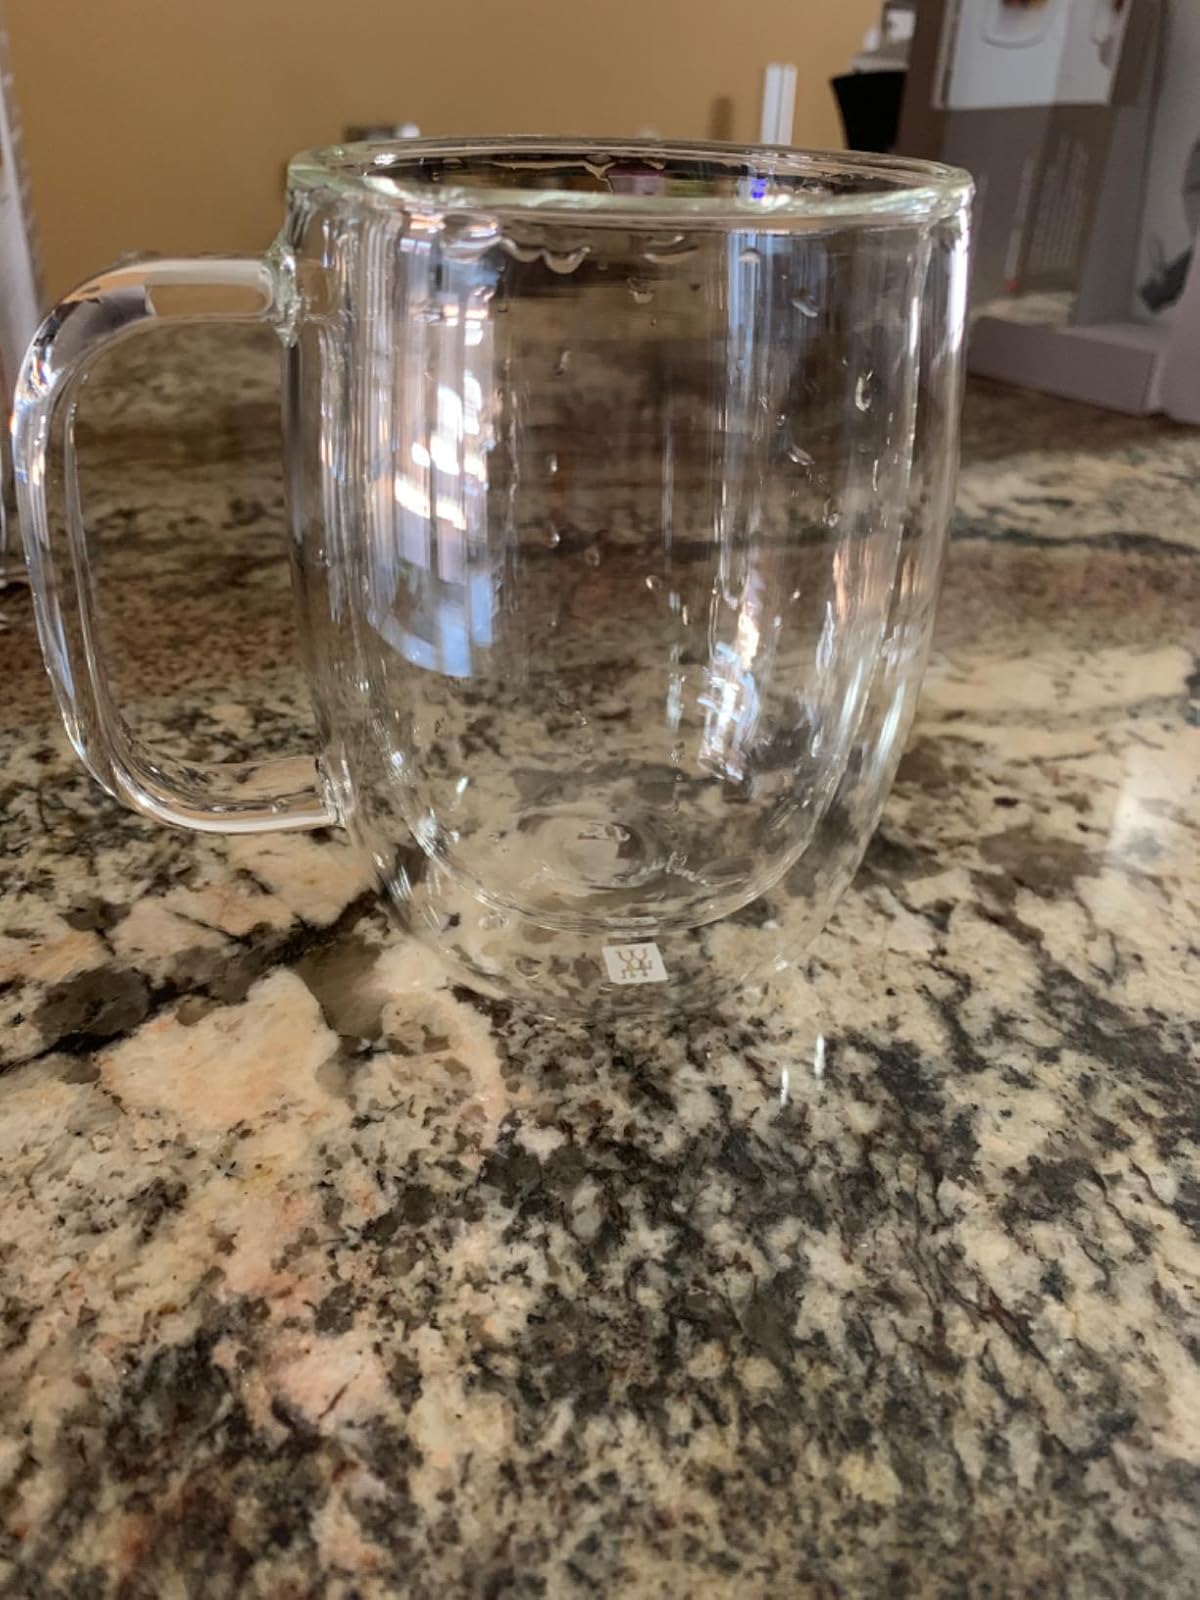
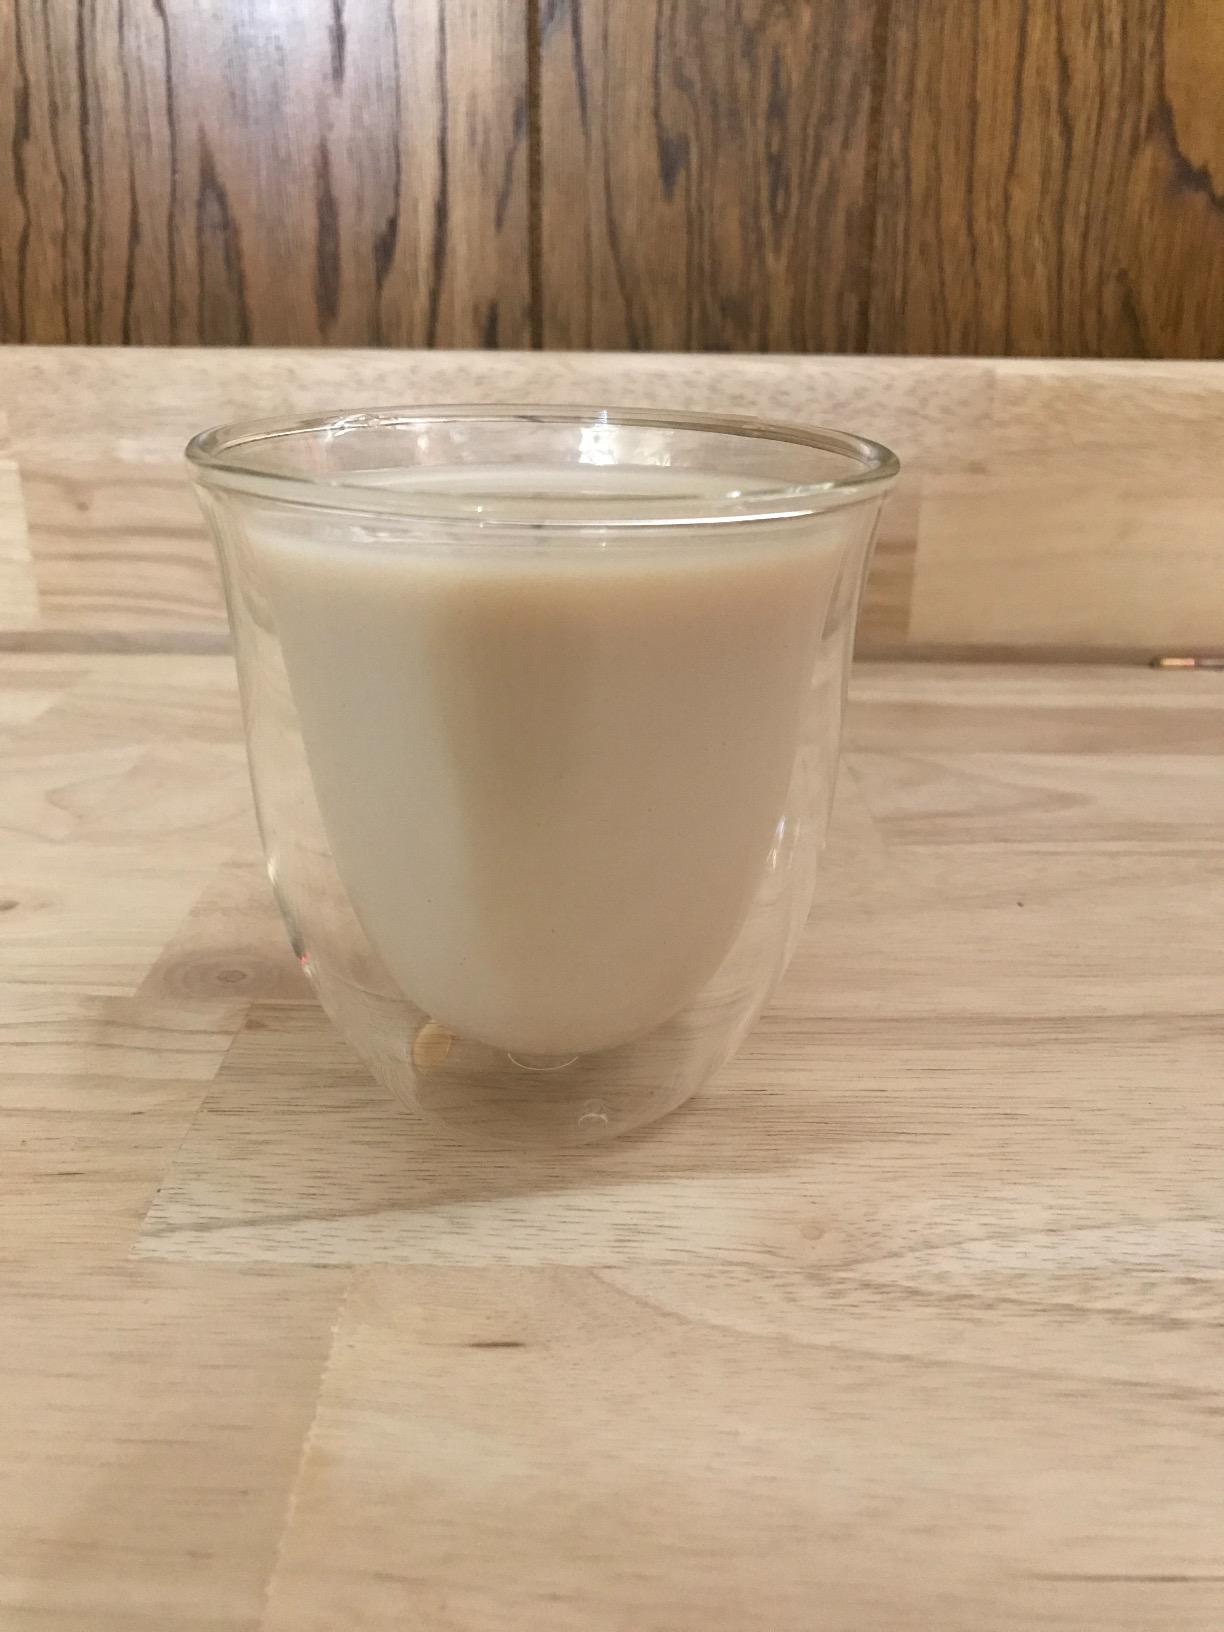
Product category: items_mug
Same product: no